International relations of Scotland

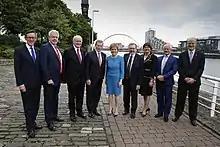
Scotland has been a member of the British-Irish Council since 1999

The Scottish Government played a minor role in the later stages of the Northern Irish peace process, hosting the British and Irish governments and Northern Irish political parties at St Andrews, Fife for multi-party talks held from 11 to 13 October 2006. The talks resulted in the St Andrews Agreement which restored the Northern Ireland Assembly, allowed for the formation (on 8 May 2007) of a new Northern Ireland Executive and resulted in Sinn Féin declaring its support for the Police Service of Northern Ireland, courts and rule of law.